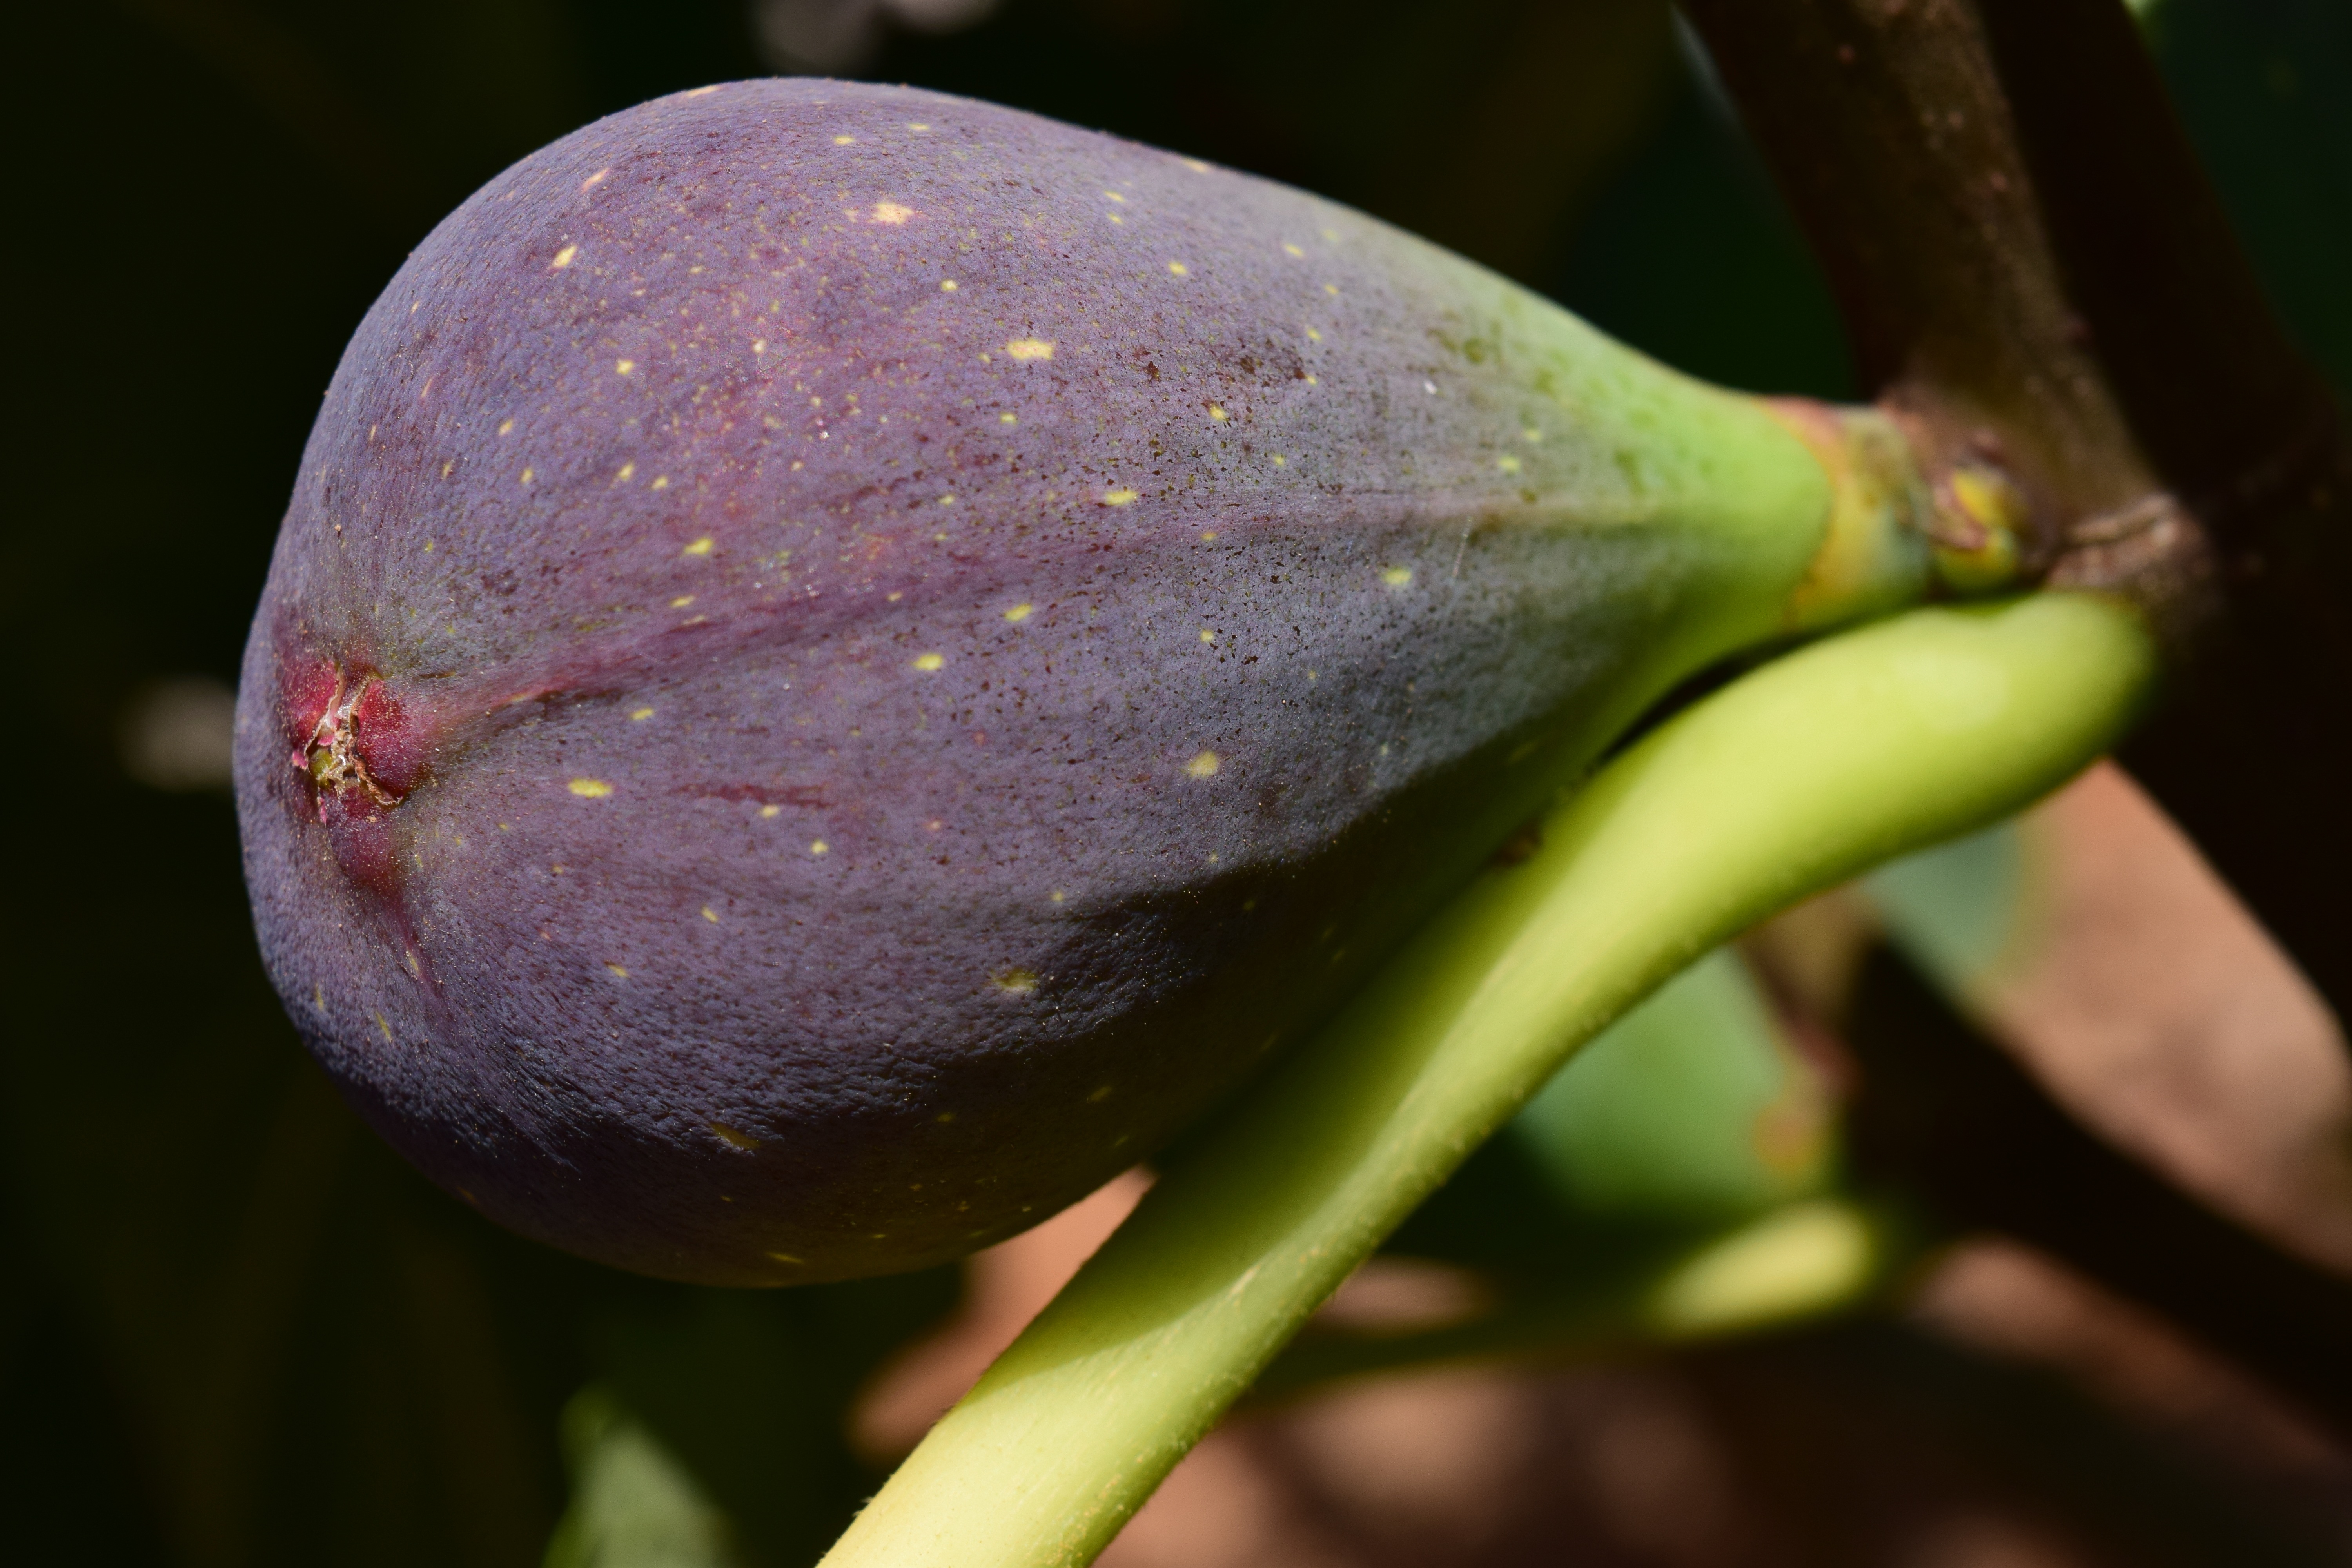
plant, photography, fruit, sweet, leaf, flower, ripe, food, green, produce, botany, close, eat, flora, delicious, fig, close up, fruits, bud, arum, macro photography, flowering plant, fig fruit, fig tree, real coward, blue fig, plant stem, land plant